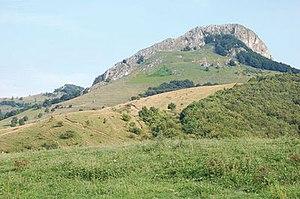
Cricău est une commune du județ d'Alba en Roumanie. Sa population s'élevait à 1 912 habitants en 2011.